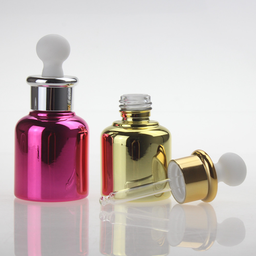
Label: glass